Sports in Minneapolis–Saint Paul

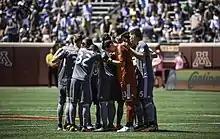
Minnesota United FC (MLS)

The Minnesota Twins and the Minnesota Vikings arrived in Minnesota in 1961. The Twins were formed when the Washington Senators of the American League relocated to Minnesota and the Vikings were an NFL expansion team. Both teams played outdoors in the open air Metropolitan Stadium in the suburb of Bloomington for 21 years before moving to the Hubert H. Humphrey Metrodome in downtown Minneapolis in 1982.